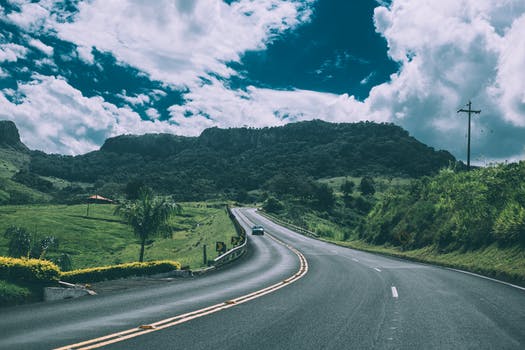
Label: No Watermark